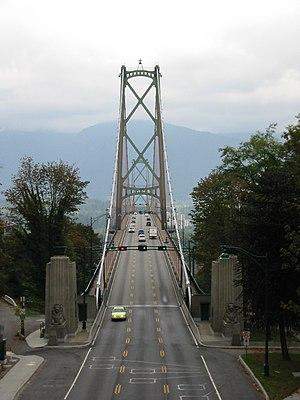
La circulation alternée concerne des restrictions de circulation sous la forme d’une alternance du sens de circulation sur un segment du réseau routier, fluvial ou ferré.
Une voie réversible est une voie qui peut être affectée à un sens de circulation pendant certaines périodes, et au sens opposé pendant d'autres périodes.